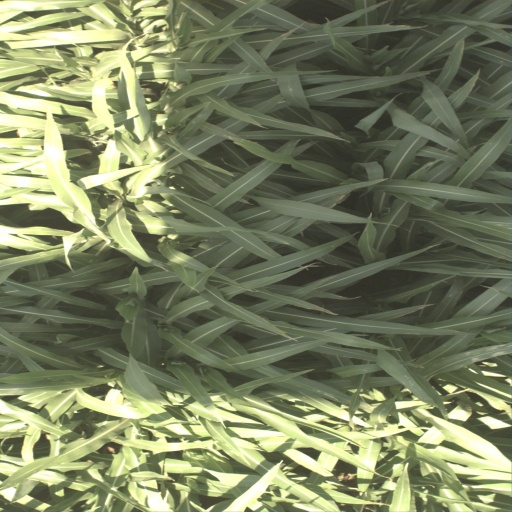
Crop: sorghum